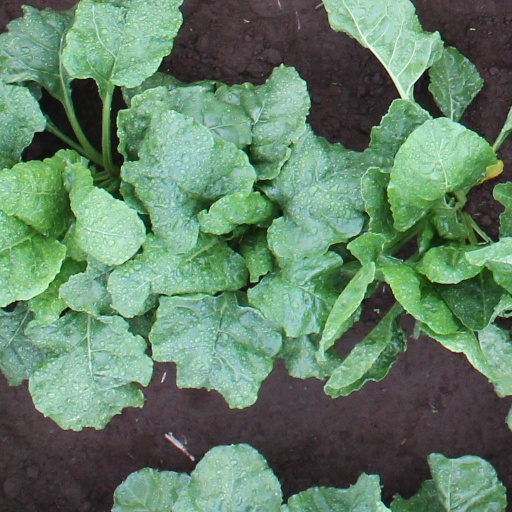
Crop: sugar beet